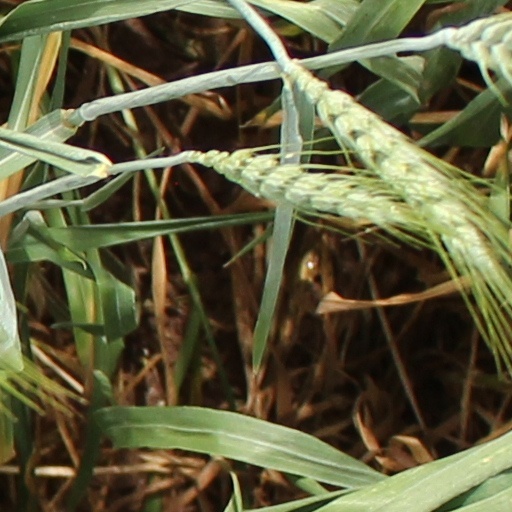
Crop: wheat